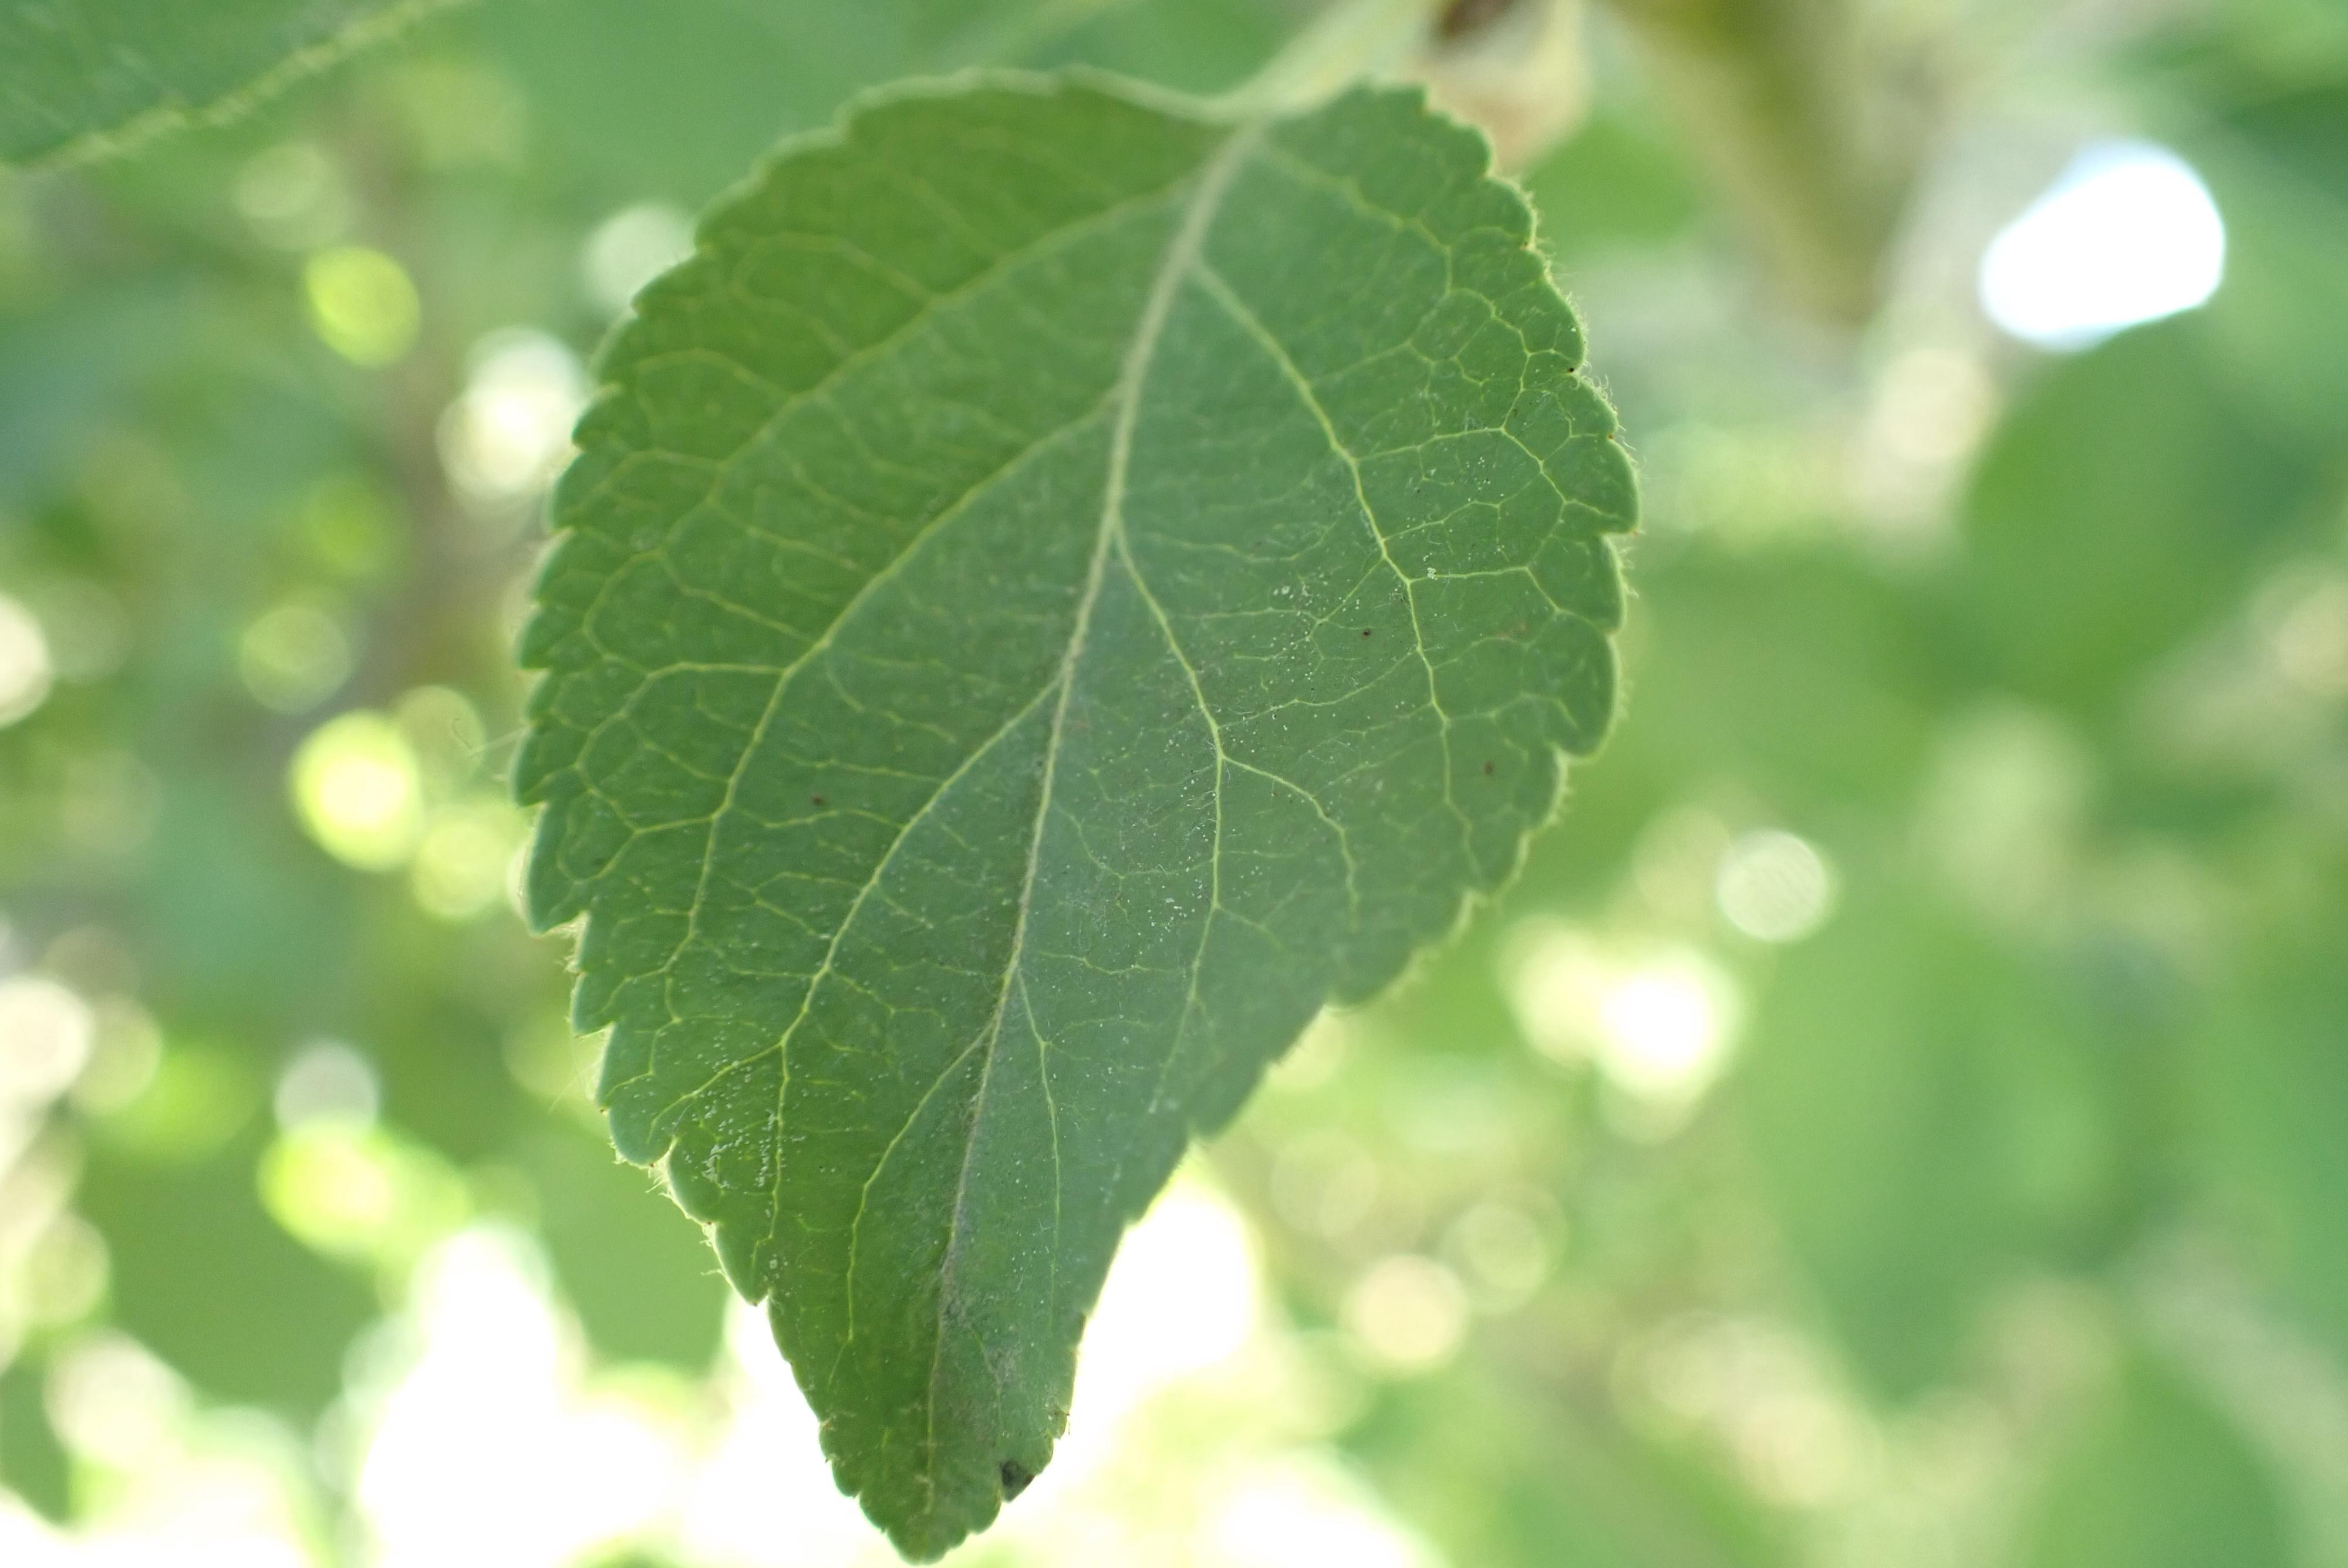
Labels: healthy